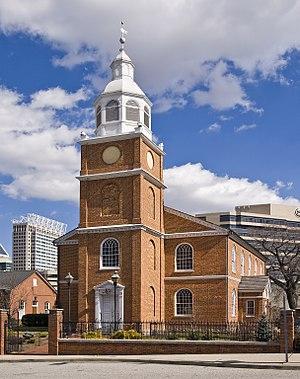
Eglise Otterbein, 112 West Conway Street, Baltimore, Maryland, États-Unis